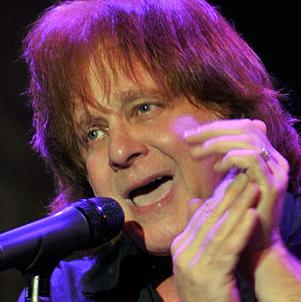
Age: 58